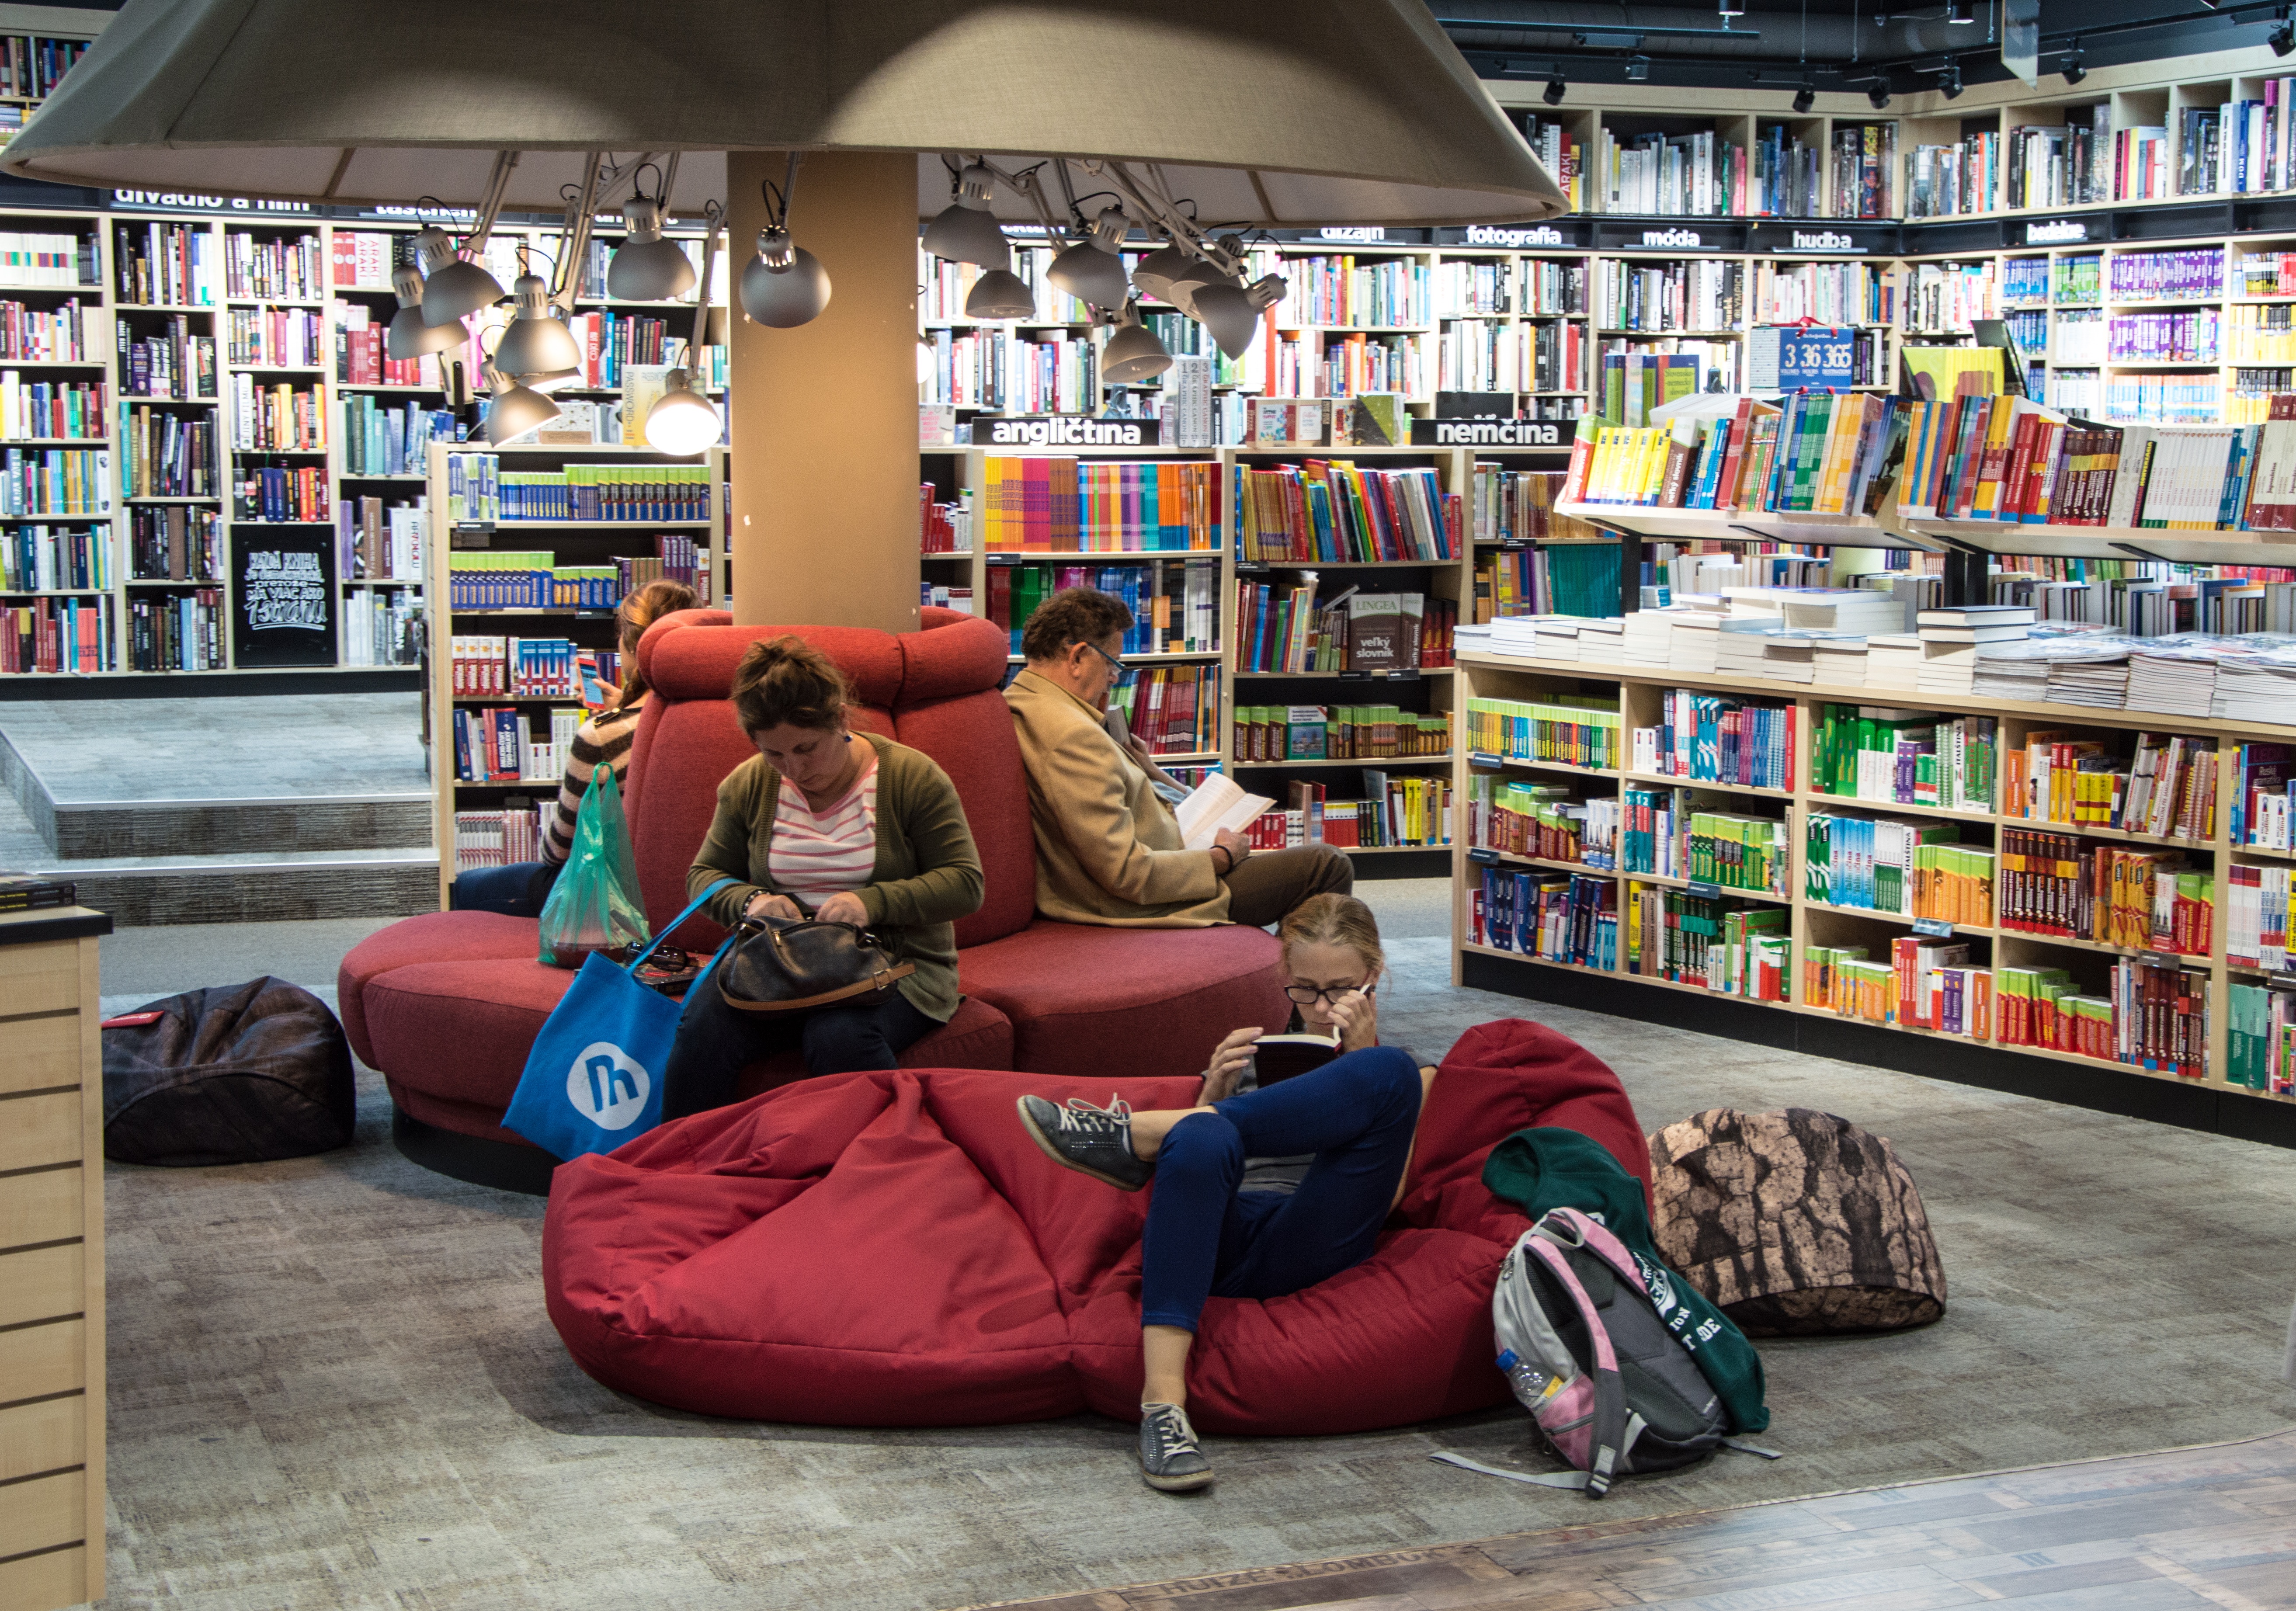
book, building, reading, reader, recreation, shop, rest, education, bookstore, library, books, supermarket, readers, retail, sale books, bookselling, to educate the